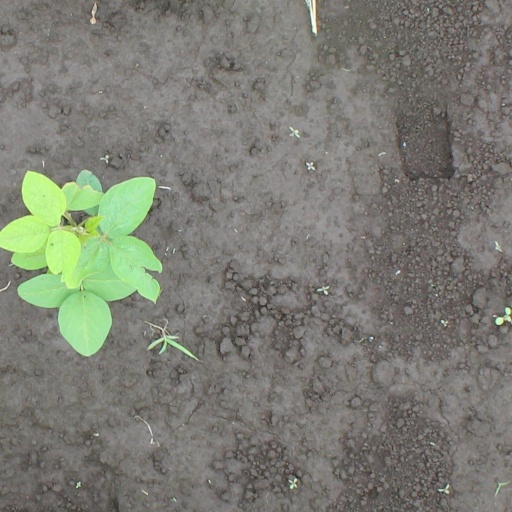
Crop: soybean